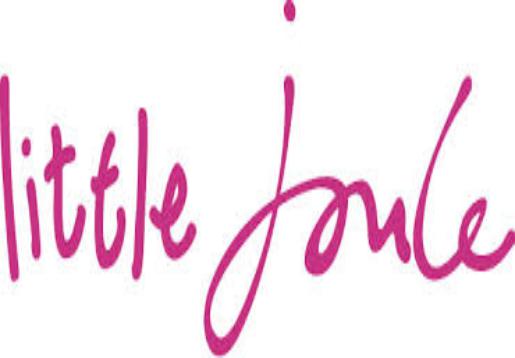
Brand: JOULES
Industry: Clothes